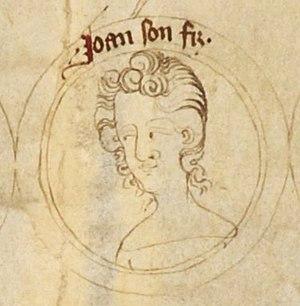
Jean d'Eltham, né le 15 août 1316 et mort le 13 septembre 1336, est le second fils d'Édouard II, roi d'Angleterre, et d'Isabelle de France.
Cet article donne la liste des héritiers successifs du trône d'Angleterre depuis la conquête de Guillaume le Conquérant lors de la crise de succession d'Angleterre en 1066 jusqu'à l'Acte d'Union de 1707. Contrairement à d'autres monarchies, les règles de succession n'ont pas inclus la loi salique, mais les droits des femmes n'ont cependant pas toujours été respectés. Les héritiers mâles ont porté les titres de prince de Galles et de duc de Cornouailles, créés respectivement en 1301 et 1337 sur décision des rois Édouard Iᵉʳ et Édouard III en faveur du premier descendant mâle du monarque, qui sont aujourd'hui portés par les héritiers du trône britannique.